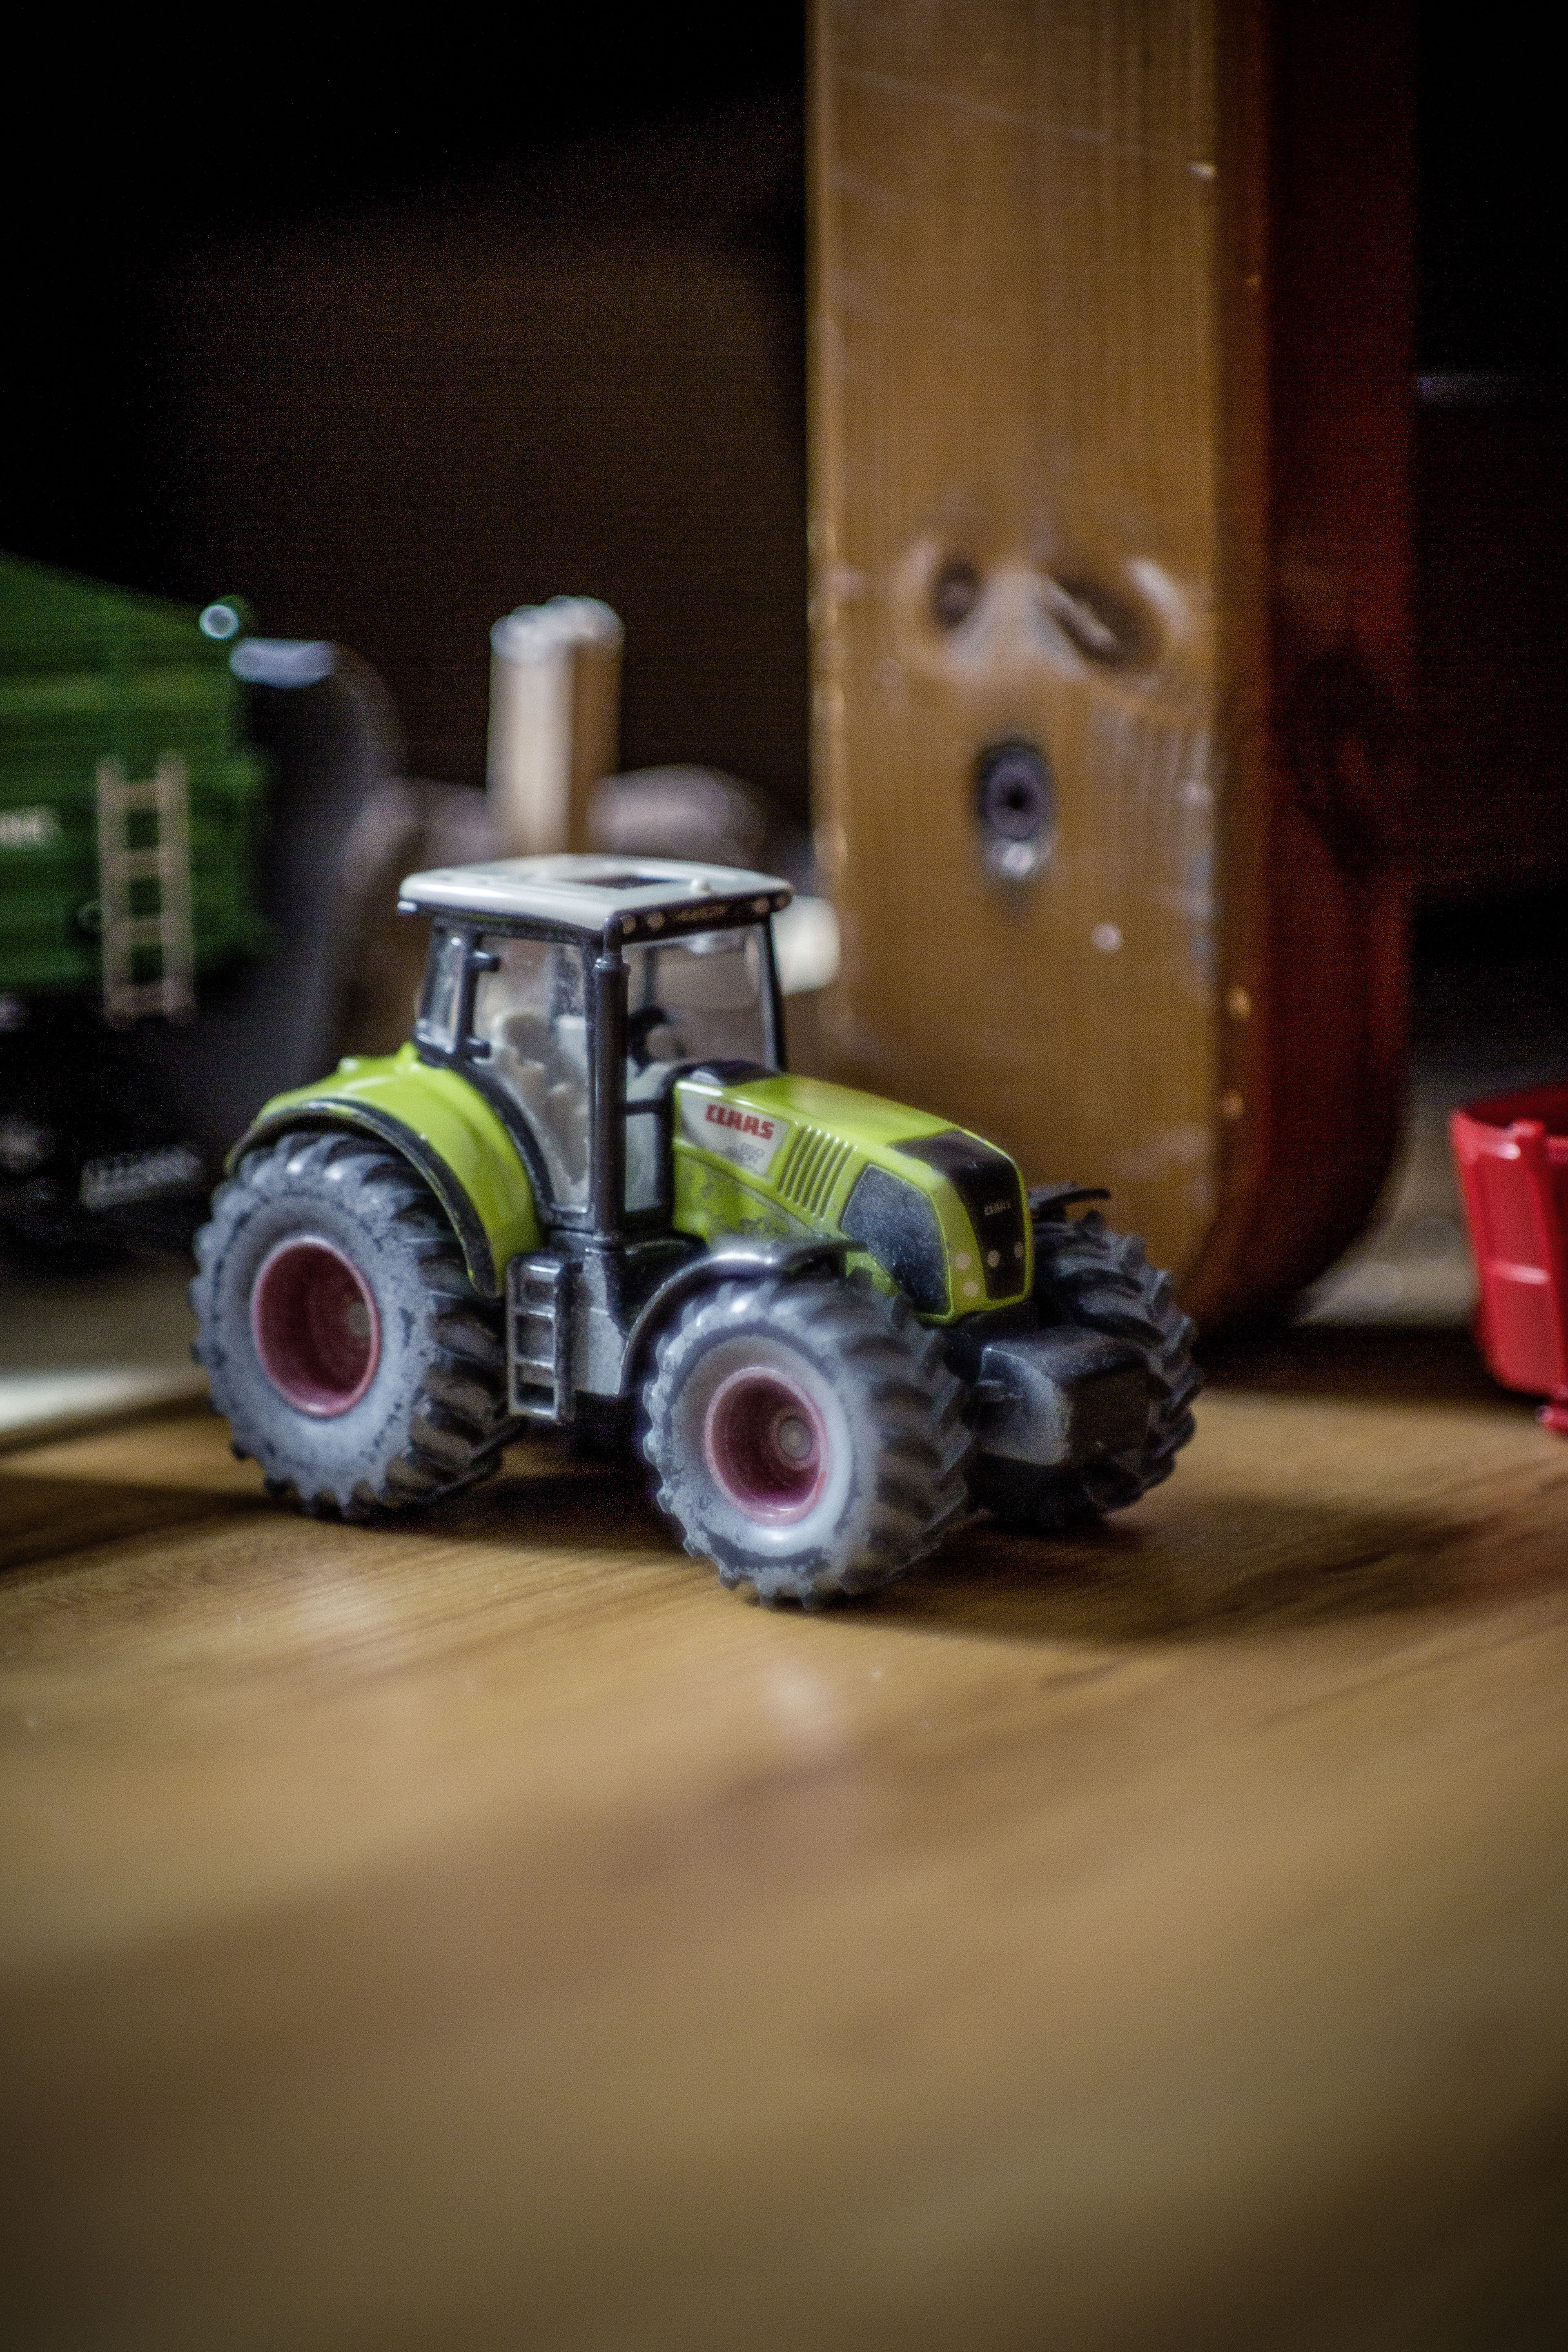
blur, wood, car, tractor, game, play, floor, red, vehicle, color, action, toy, playful, miniature, indoors, fun, wooden, joy, imagination, agricultural machine, single lens reflex camera